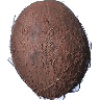
Label: cocos